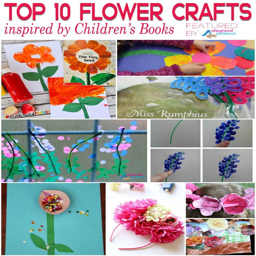
april showers bring may flowers .